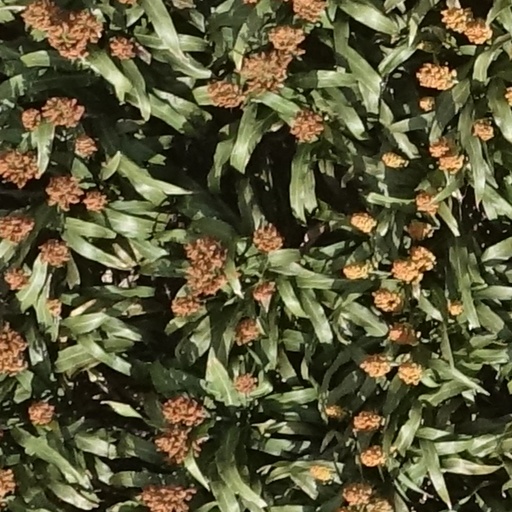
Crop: sorghum